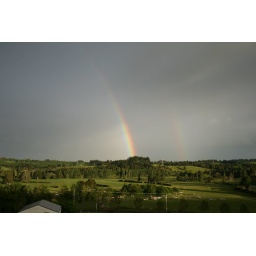
Rainbow over distant fields, taken from the kitchen window at 77 Sutton Road.